David Weigel

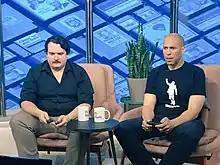
David Weigel playing video games with Senator Cory Booker as part of an interview at "The Washington Post" in 2018

After only nine months at Bloomberg Politics, Weigel returned to "The Washington Post" on July 20, 2015. His beat was to cover grassroots movements as part of the "Post"s presidential coverage. He began authoring the newsletter "The Trailer" in 2018, which focused on electoral campaigns.